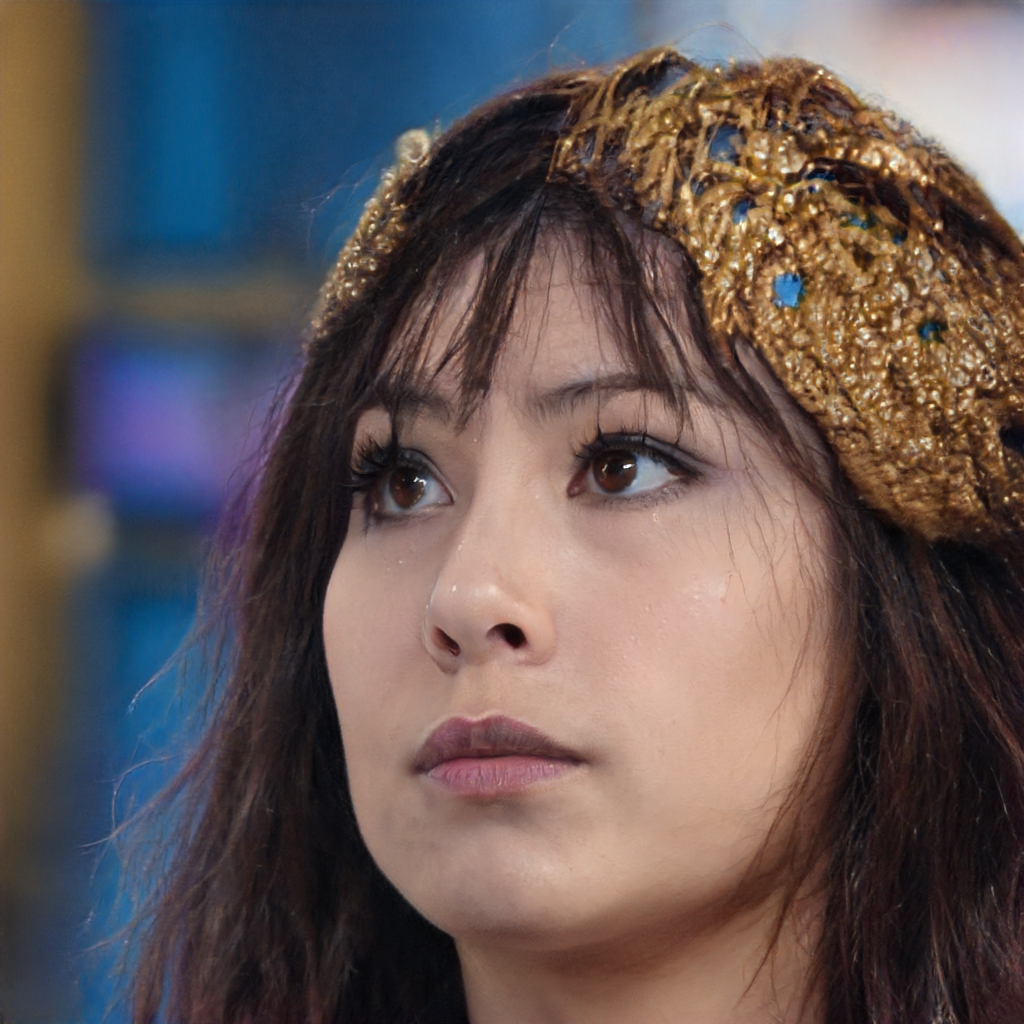
Gender: Female